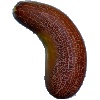
Label: Cucumber Ripe 1